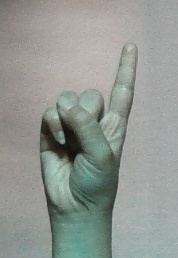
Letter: bb